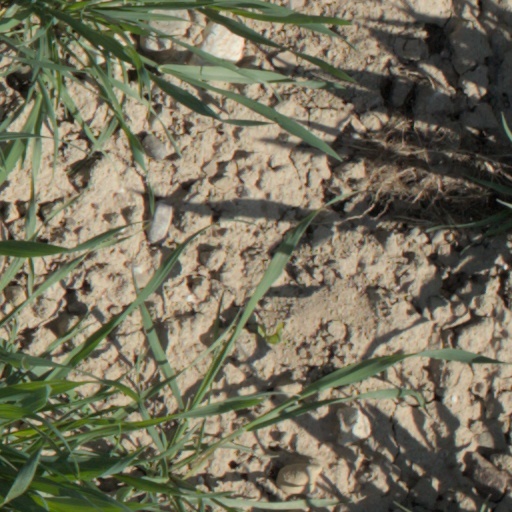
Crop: wheat